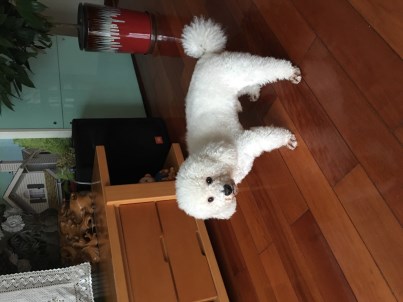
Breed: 3083-n000117-Bichon_Frise